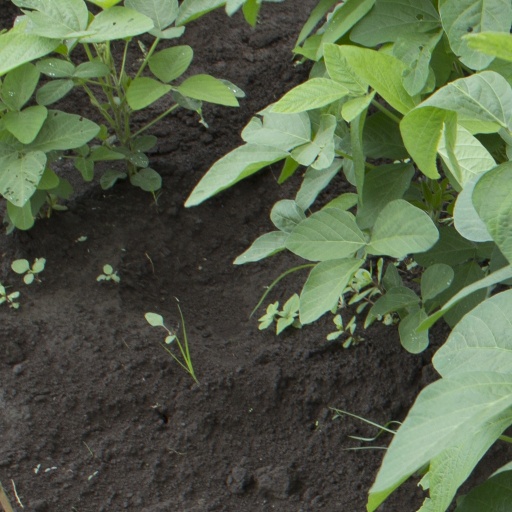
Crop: soybean